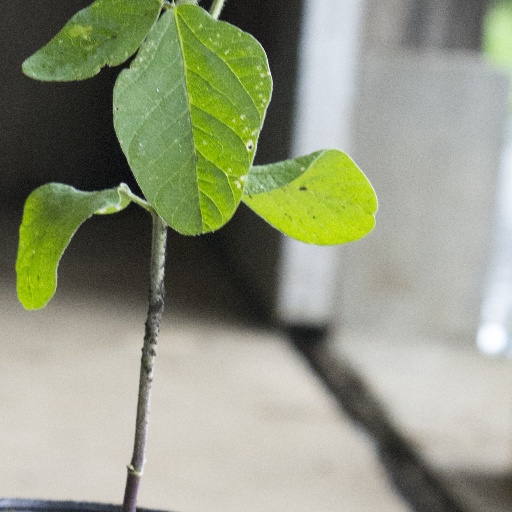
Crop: soybean